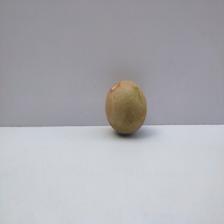
Size: Medium